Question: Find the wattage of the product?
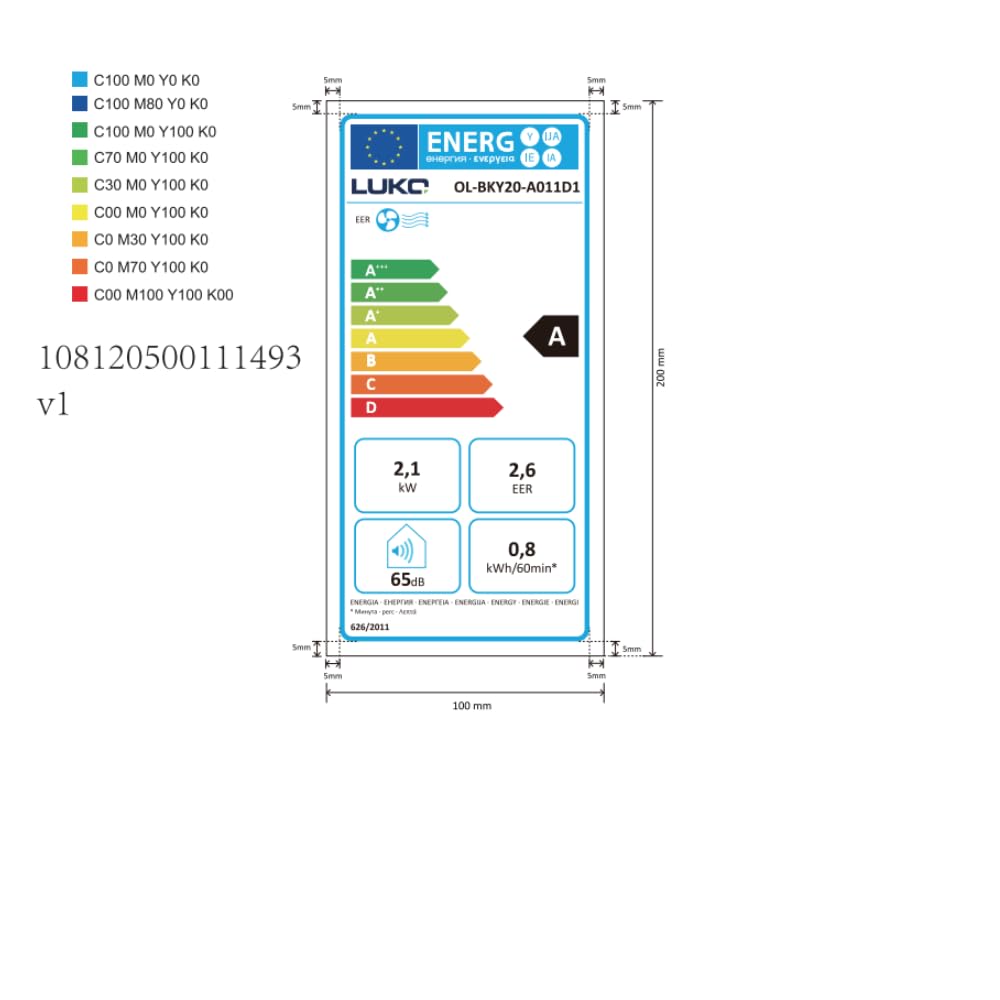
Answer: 2.1 kilowatt